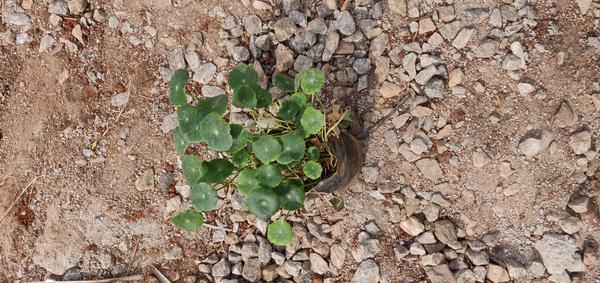
Plant: Brahmi